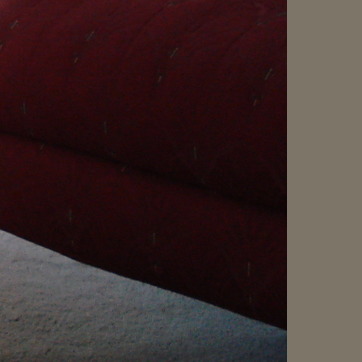
Material: fabric